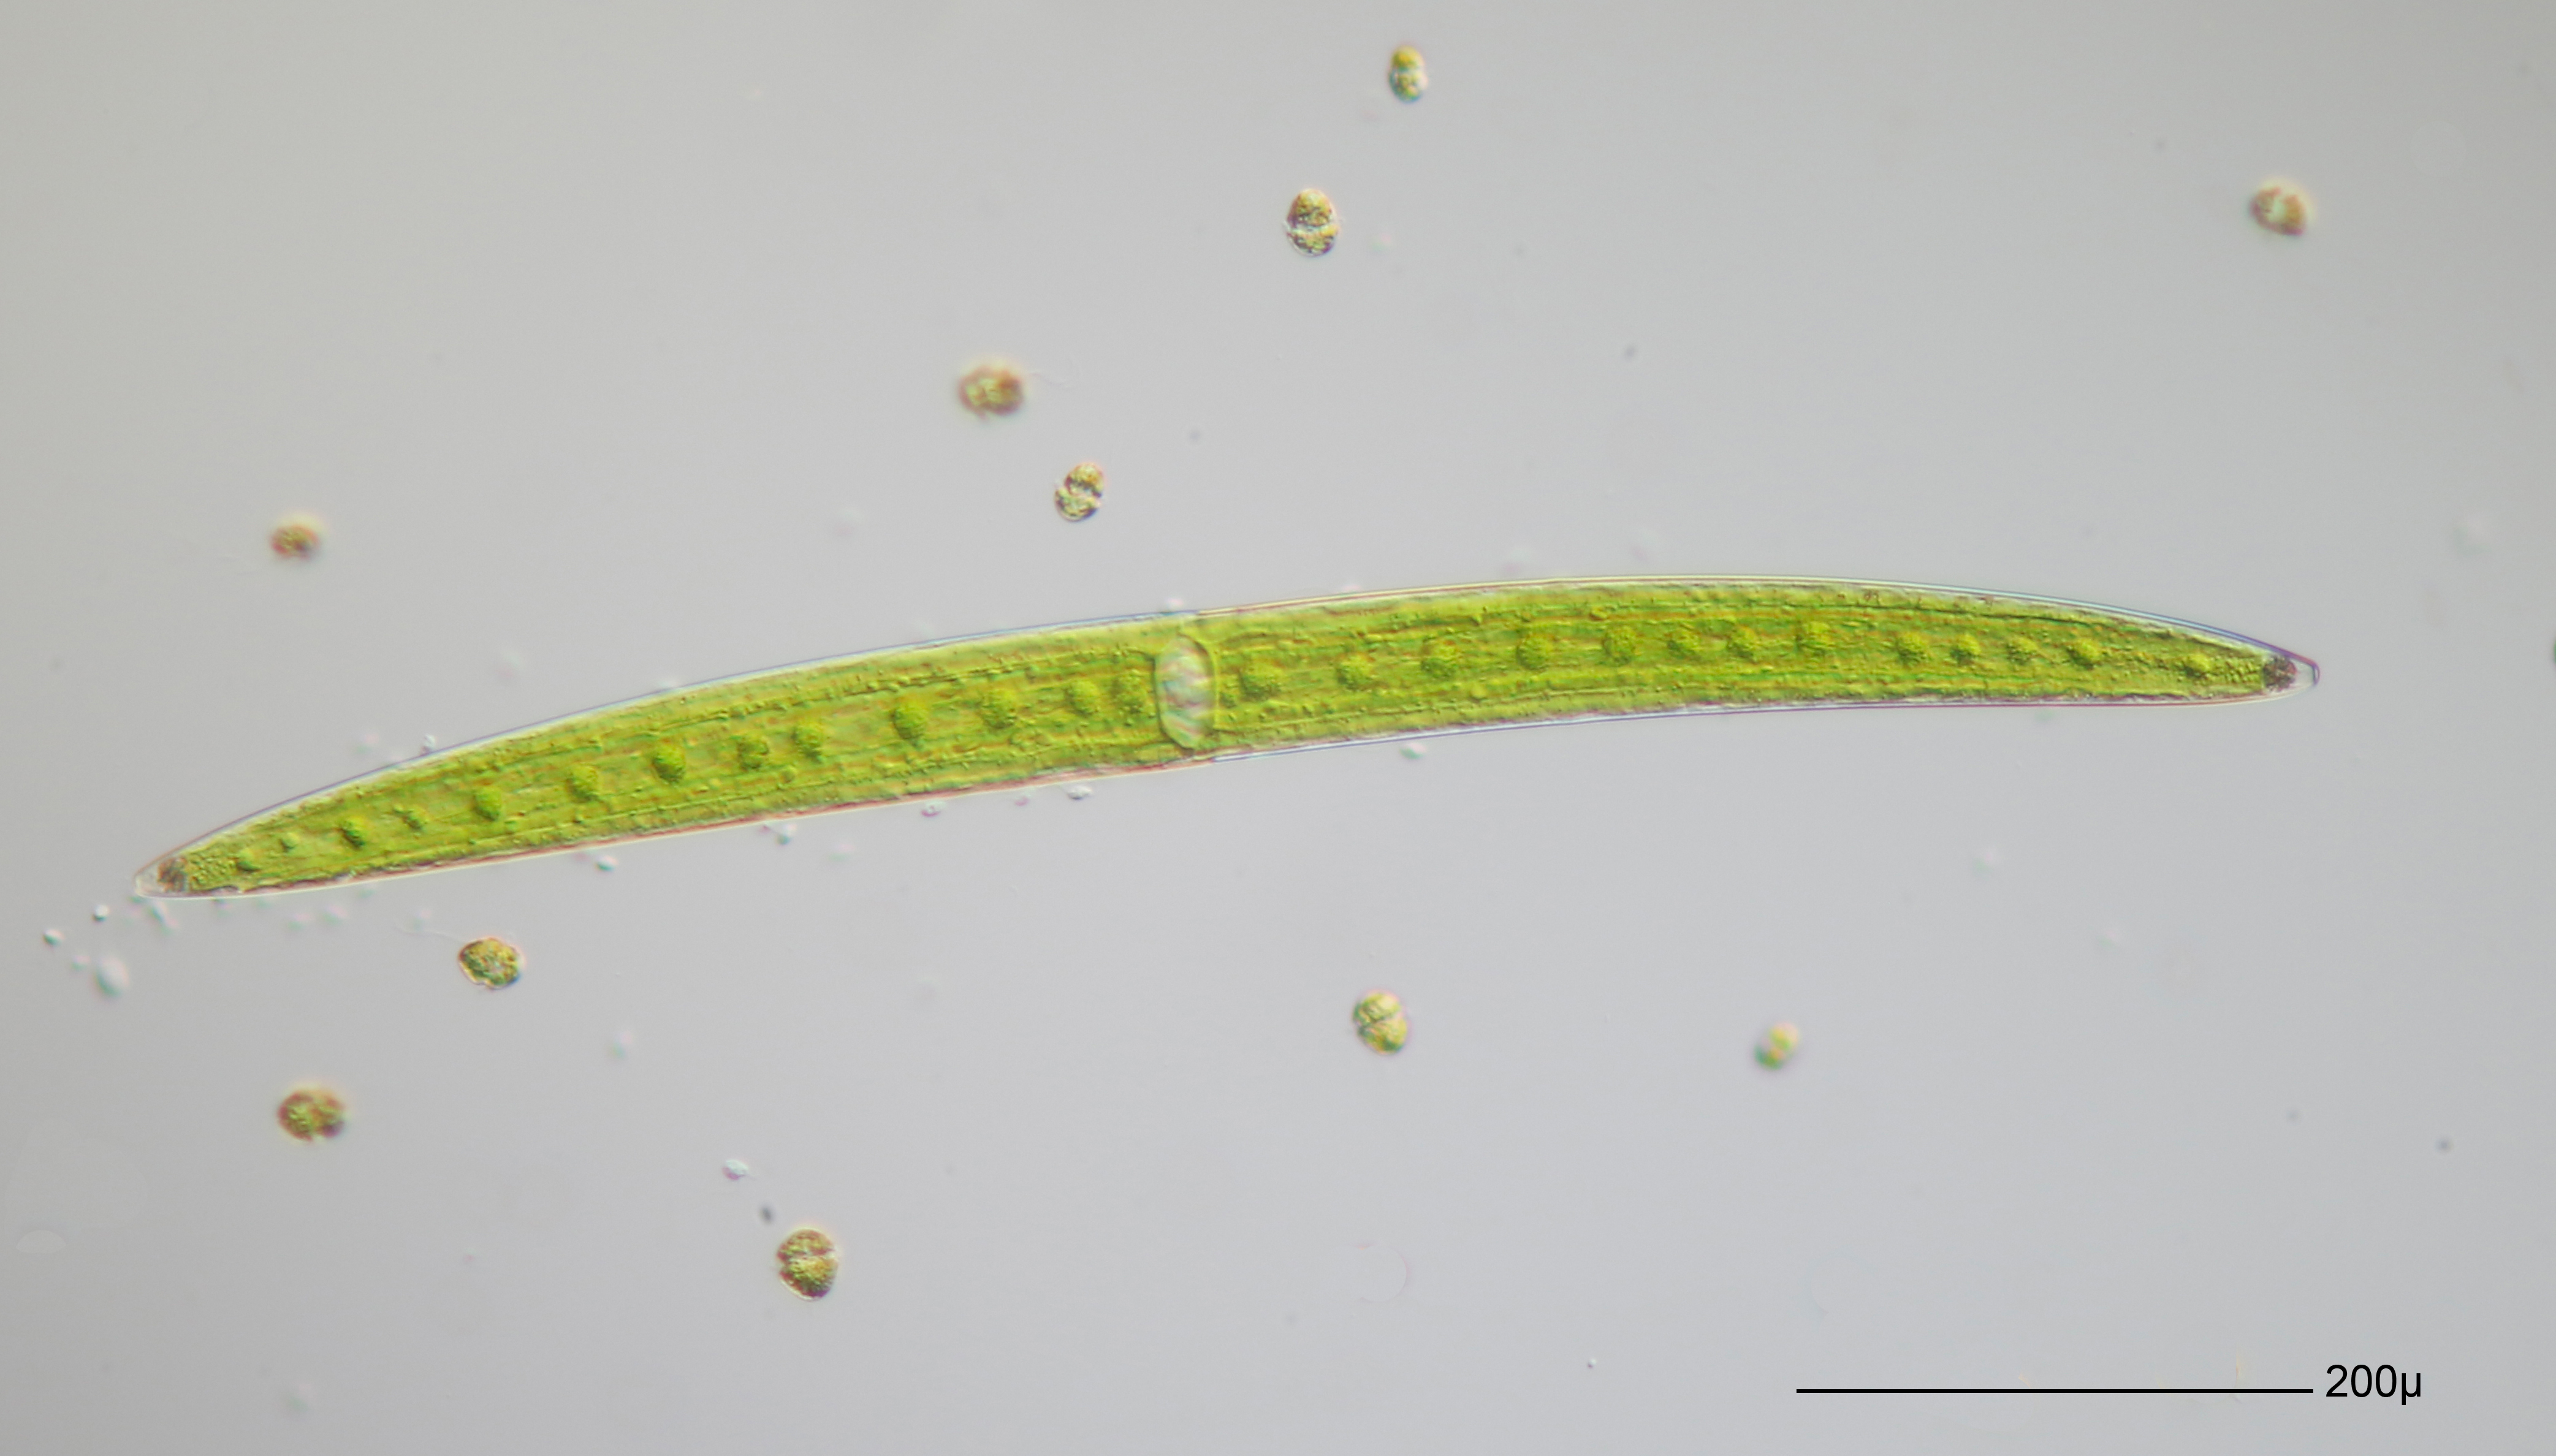
wing, leaf, line, green, insect, yellow, toy, protist, protisten, einzeller, protozoa, protozoen, protozoe, mikroskop, mikrofotografie, mikrofoto, microscop, microphotography, infusorien, unicelluar, macro photography